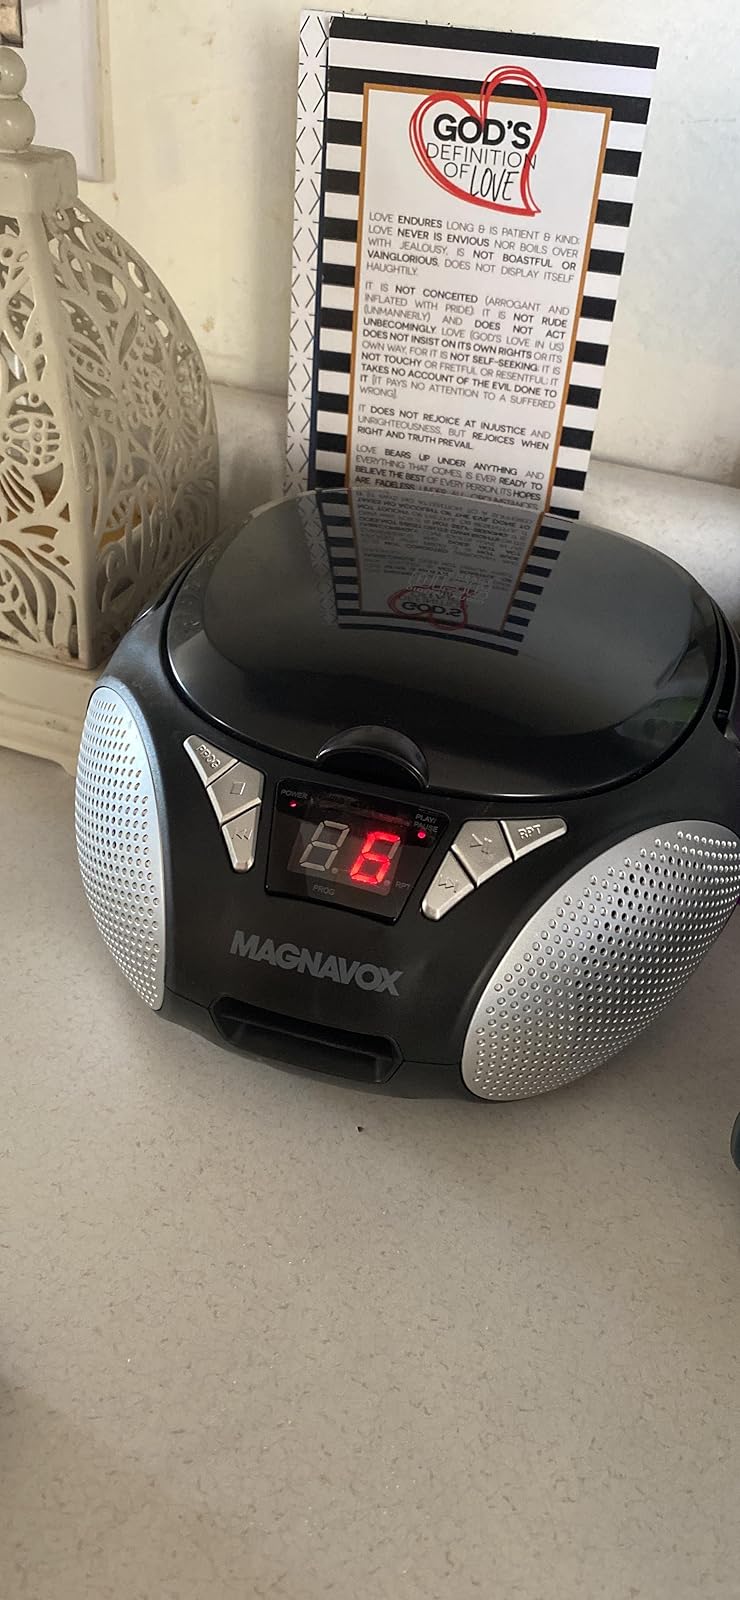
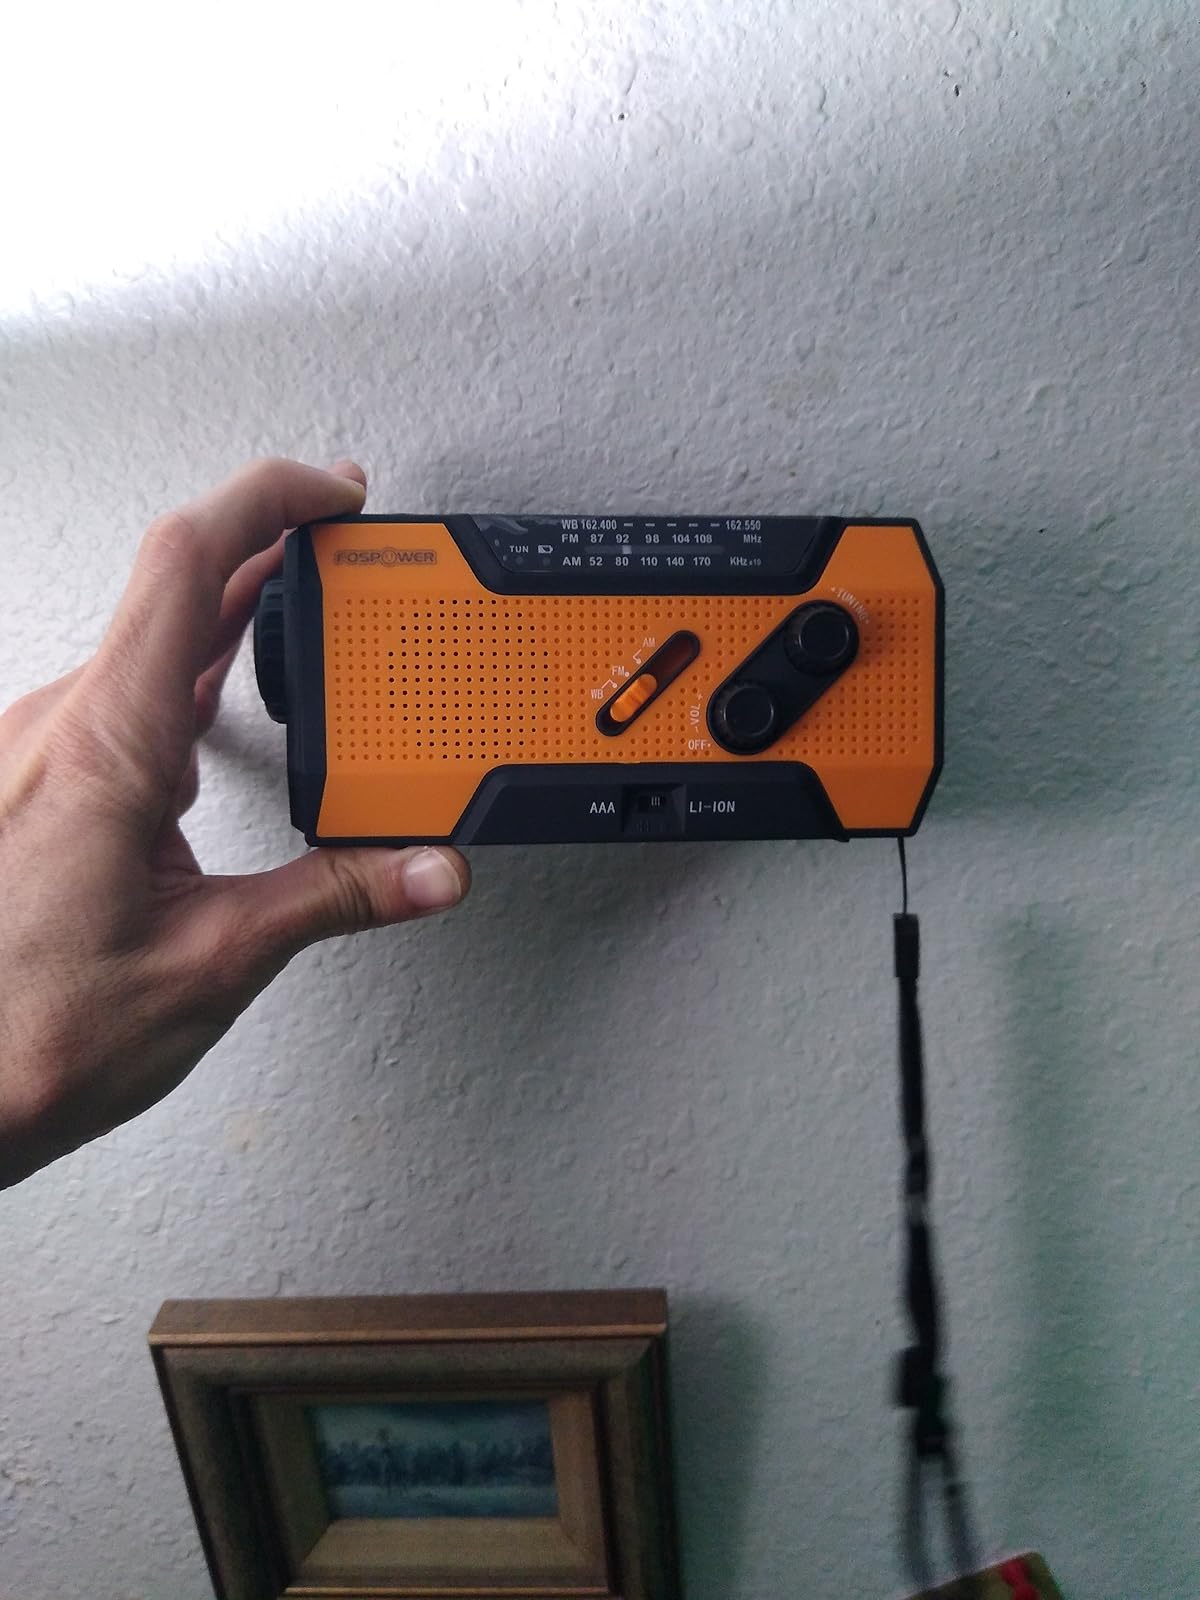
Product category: radio
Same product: no